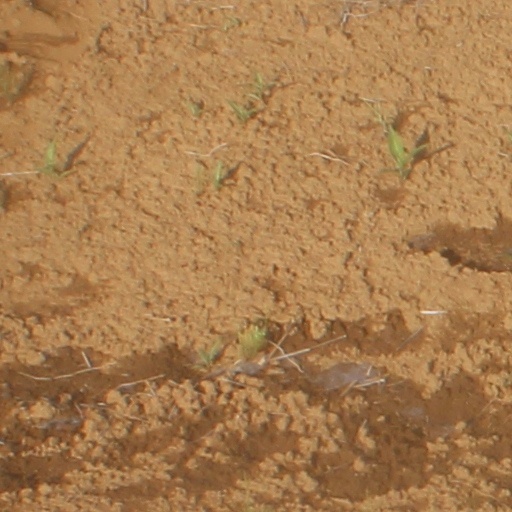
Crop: wheat